Thrilling (film)

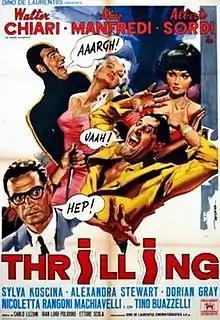

Thrilling is a 1965 Italian comedy film. The film is split into three distinct segments, each directed by a different director; namely Carlo Lizzani, Ettore Scola and Gian Luigi Polidoro.